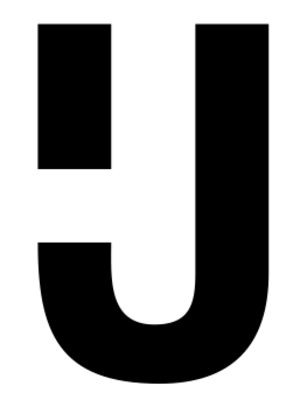
Ĳ est un digramme ou monogramme utilisé en néerlandais.